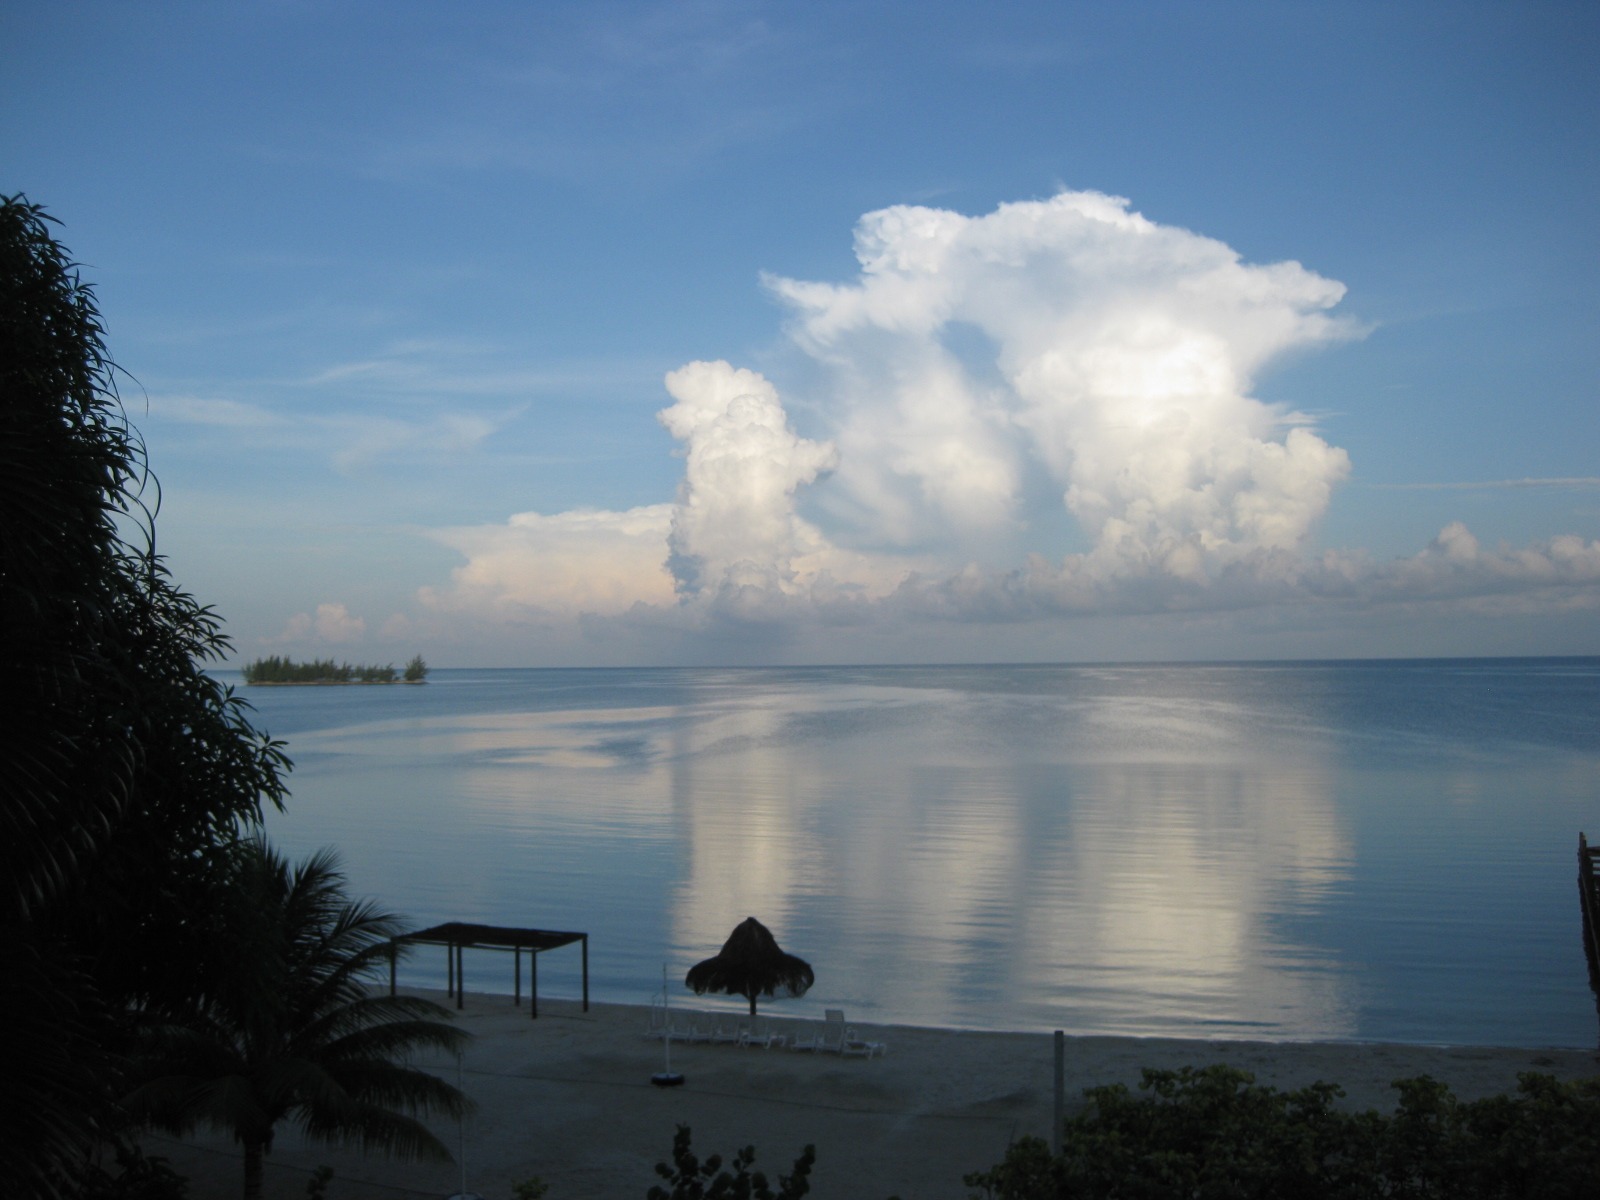
sea, coast, nature, outdoor, ocean, horizon, cloud, sky, sunrise, sunset, mist, white, skyline, sunlight, morning, shore, lake, view, dawn, atmosphere, dusk, environment, evening, reflection, heaven, tranquil, scenic, peaceful, scenery, weather, cumulus, bay, season, cloudscape, body of water, clouds, scene, loch, atmospheric phenomenon